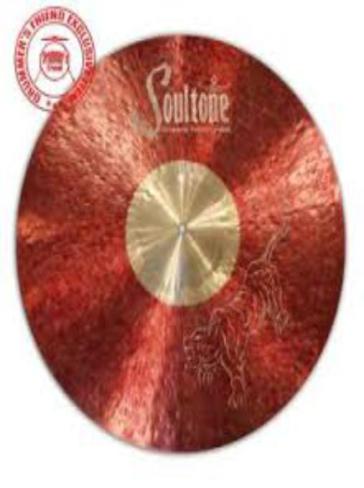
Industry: Leisure